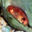
Label: cra